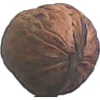
Label: Walnut 1